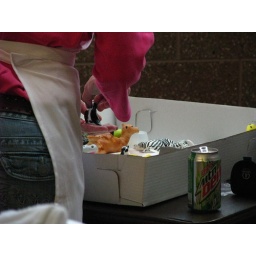
animals in a box